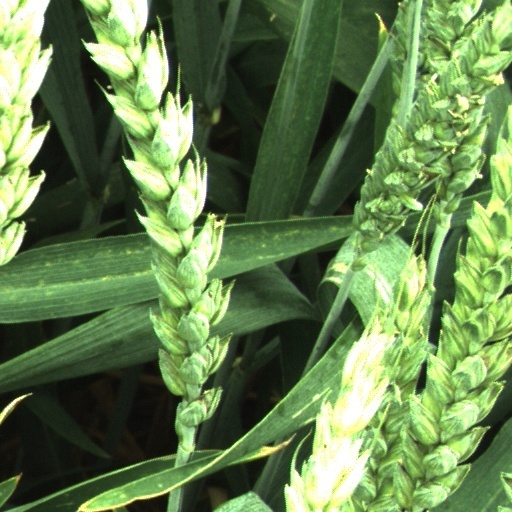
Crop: wheat